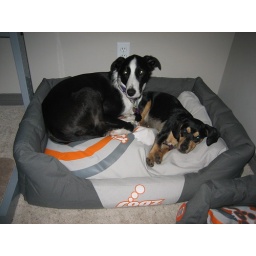
Vik and Taco share kisses and snuggles in the big boy bed